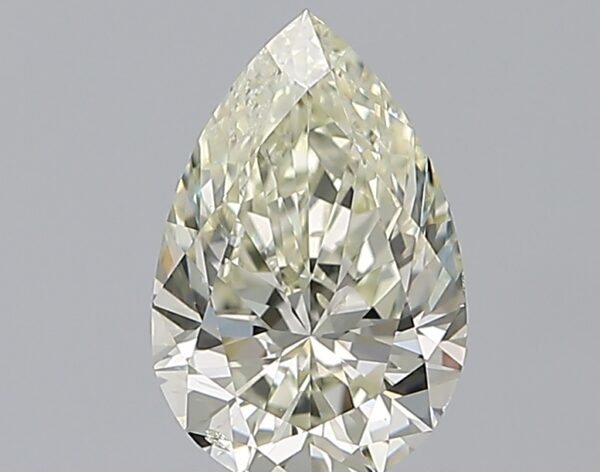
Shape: pear
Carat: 1.51
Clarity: SI1
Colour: M
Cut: EX
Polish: VG
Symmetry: EX
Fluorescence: F
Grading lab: GIA
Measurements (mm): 9.75 x 6.4 x 4.07